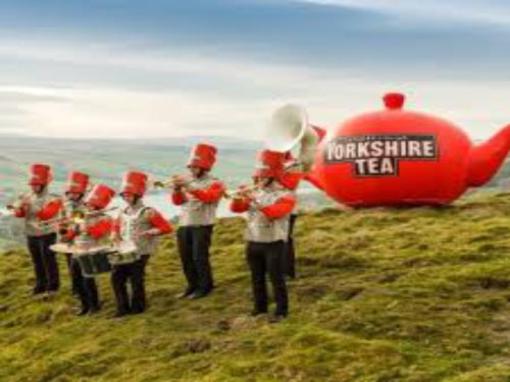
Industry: Food